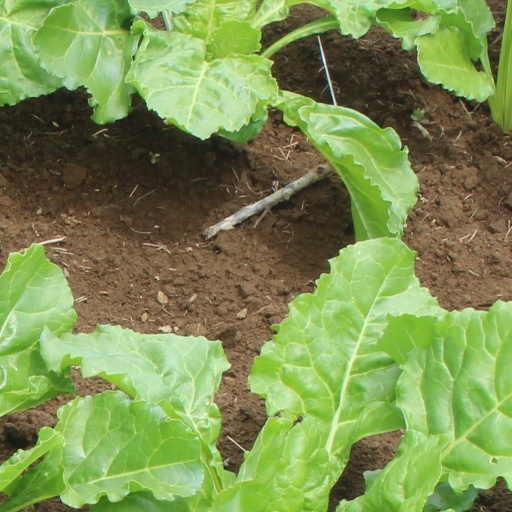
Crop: sugar beet